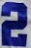
Number: 2